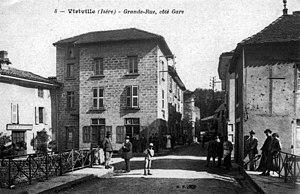
Viriville est une commune française située dans le département de l'Isère, en région Auvergne-Rhône-Alpes.